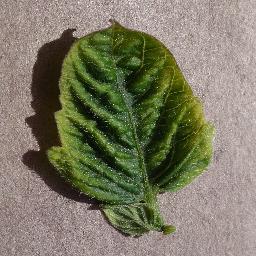
Label: Tomato___Tomato_Yellow_Leaf_Curl_Virus